Frank Wyatt

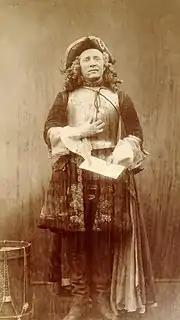
Wyatt as the Duke of Plaza-Toro in "The Gondoliers" 1889

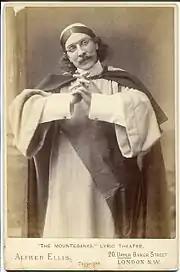
Wyatt as Arrostino Annegato in "The Mountebanks" 1892

On 8 June 1889, W. S. Gilbert visited Arthur Sullivan at his home in London to read through the draft of their new opera, "The Gondoliers". In the evening they both went to see Wyatt performing the role of Don Trocadero in the opéra comique "Paul Jones", in which he had received good notices, as they were looking for a replacement for their long-time leading comedian, George Grossmith, who was leaving the D'Oyly Carte Opera Company in August. Satisfied by what they had seen, they invited Wyatt to join the D'Oyly Carte company on a two-year contract to create the role of the Duke of Plaza-Toro at the Savoy Theatre in "The Gondoliers". Wyatt appeared in the role throughout the run of 554 performances, from December 1889 to June 1891. "Punch" said of his performance: "Mr. Frank Wyatt, as 'the new boy' at the Savoy School, doesn't, as yet, seem quite happy; but it cannot be expected that he should feel 'quite at home', when he has only recently arrived at a new school." H. M. Walbrook recalled, however, that Wyatt was "a tall, handsome, nimble and very polished comedian, who immediately acted, sang and danced the part of the Duke of Plaza Toro as it has never been rendered since."